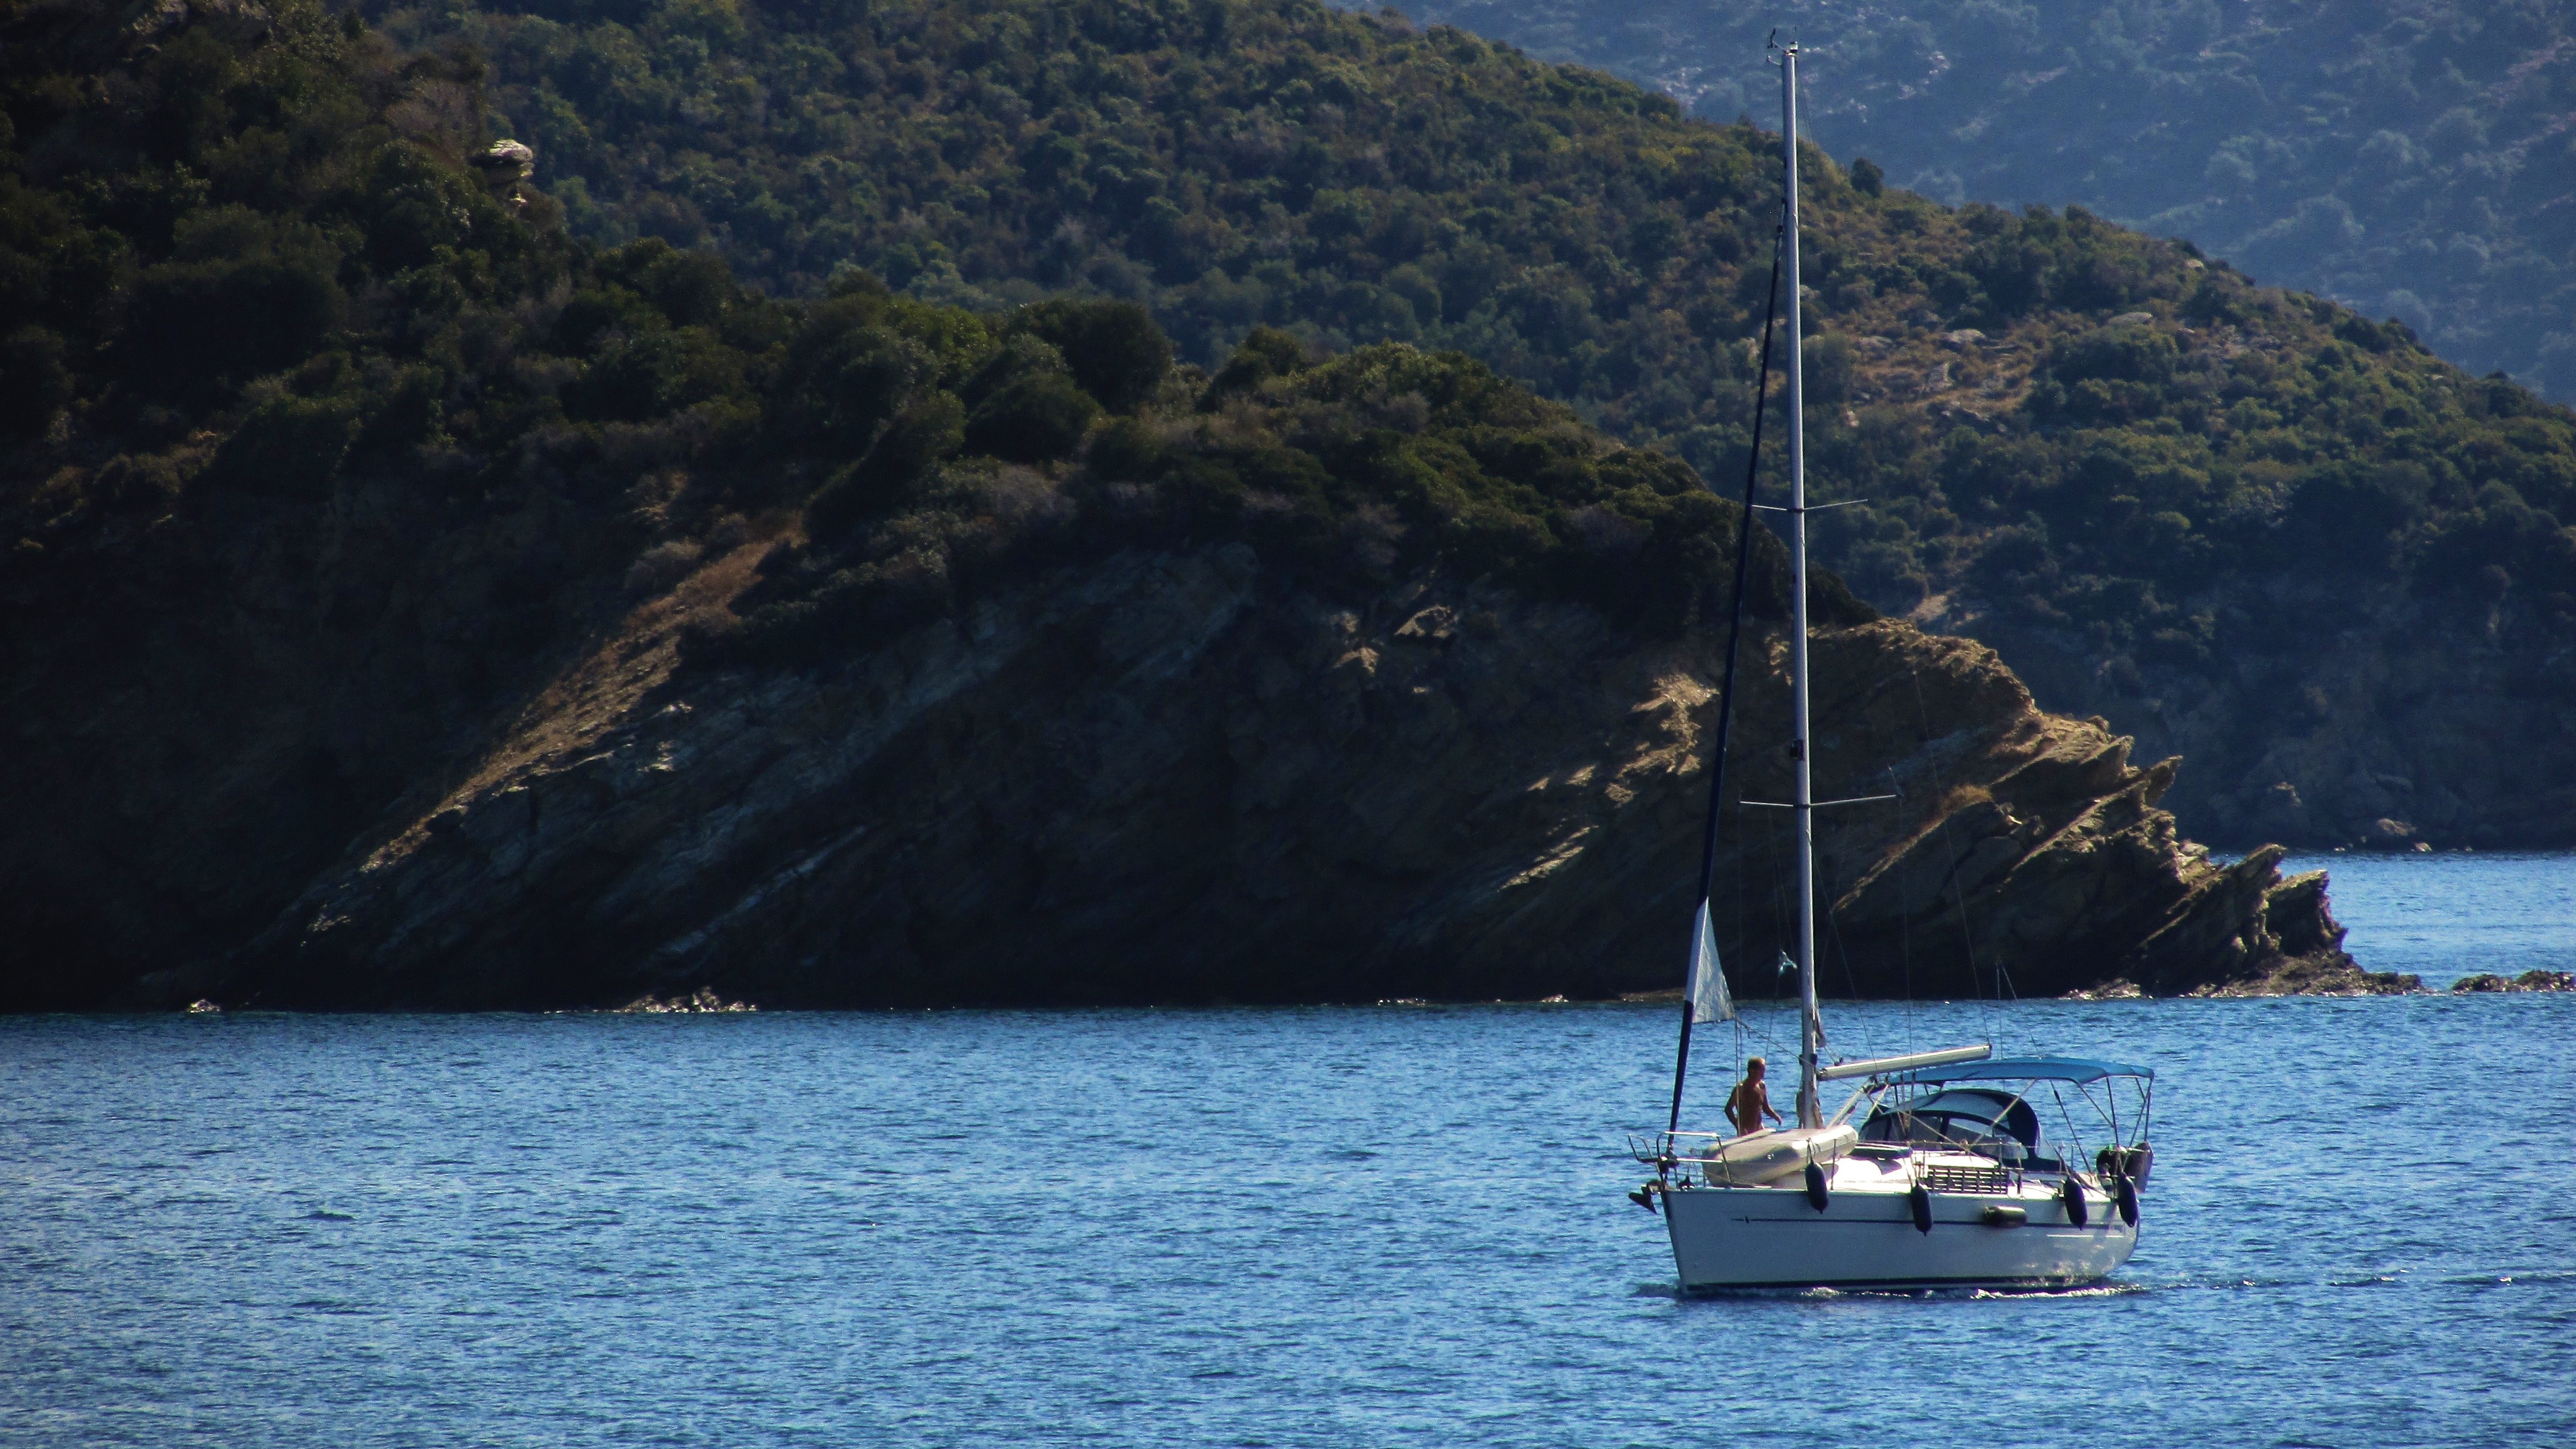
landscape, sea, coast, nature, boat, lake, summer, vacation, coastline, vehicle, sailing, yacht, bay, island, peninsula, blue, fjord, tourism, sailboat, boating, sail, greece, watercraft, aegean, landform, magnesia, pelio